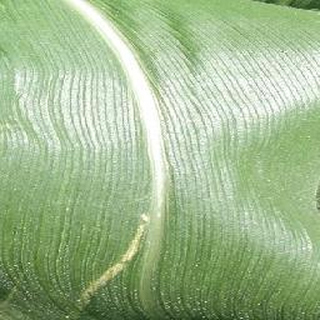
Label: healthy_corn